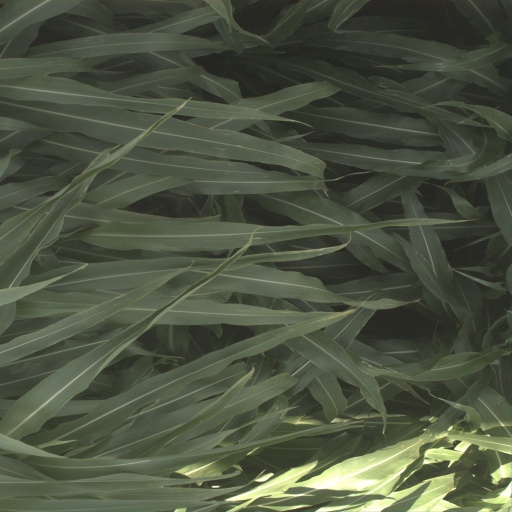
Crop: sorghum